Agios Tychonas

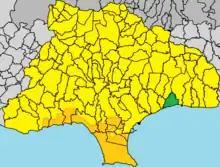
Agios Tychonas in Limassol District.

Agios Tychonas is a village in the Limassol District of Cyprus, located east of Limassol. The ancient ruins of Amathus are located near the town.